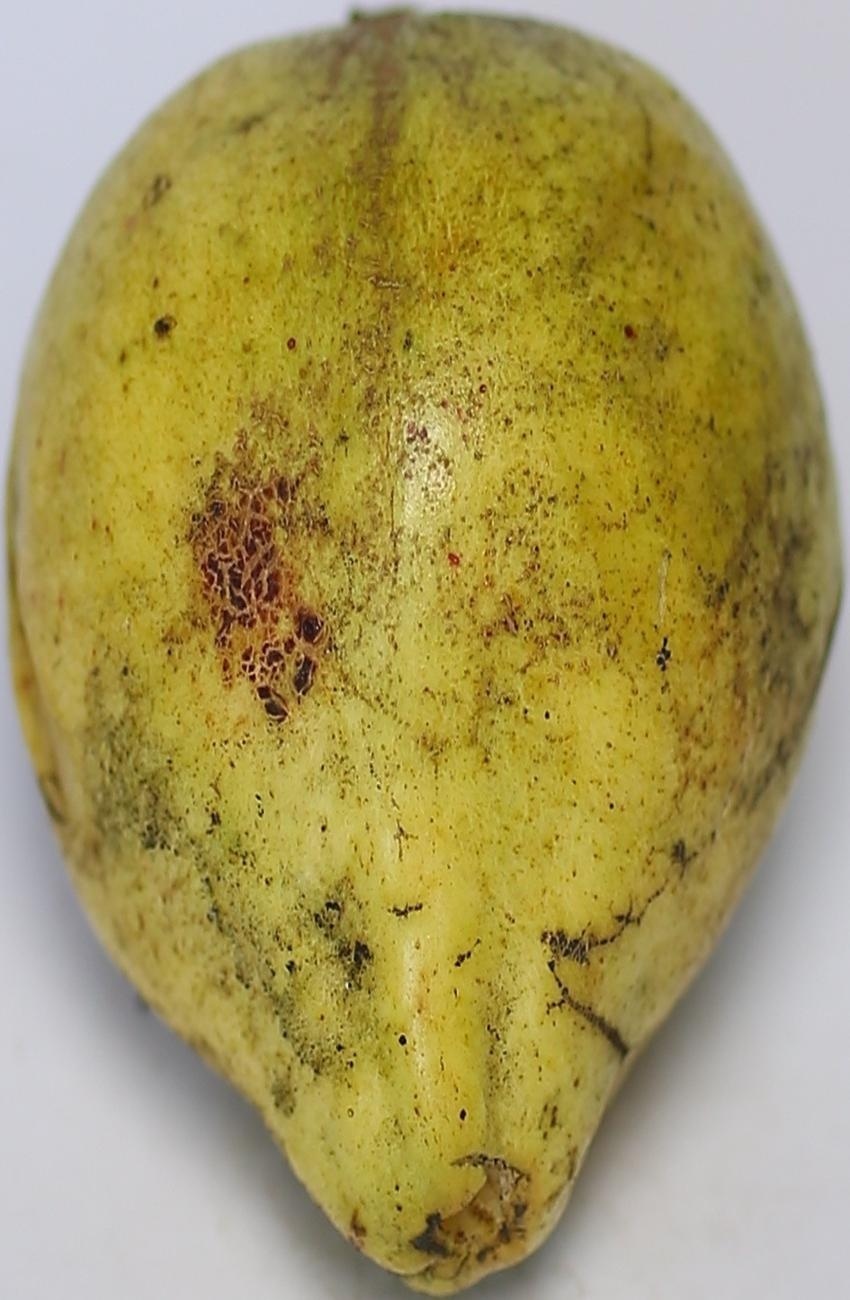
Maturity: mature-green
Variety: riyali